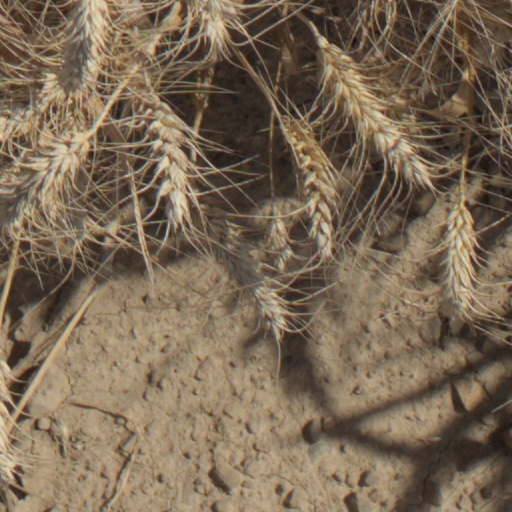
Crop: wheat